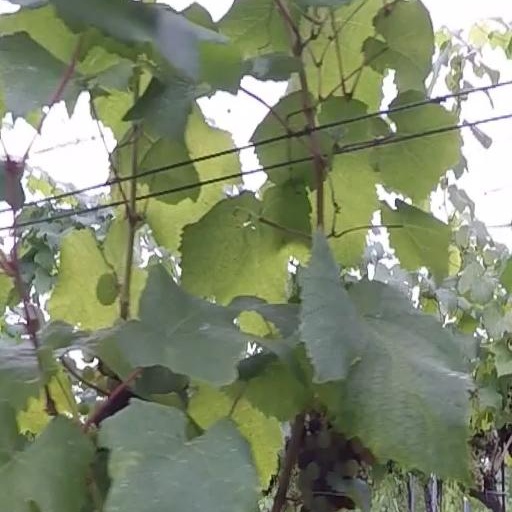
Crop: grape